Paul Helm

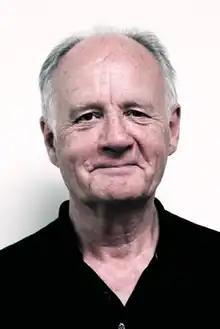
Paul Helm

Paul Helm is a Reformed British philosopher and theologian. Helm was born in 1940. He taught at Regent College, having served as the first incumbent of the J.I. Packer Chair of Theology there from 2001 to 2005. He also served as Professor of Theology at Highland Theological College, Scotland, from 2007 to 2010.